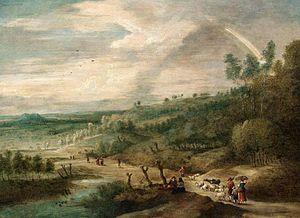
Lucas van Uden, né le 18 octobre 1595 à Anvers et mort le 4 novembre 1672 dans la même ville, est un peintre, dessinateur et graveur flamand.